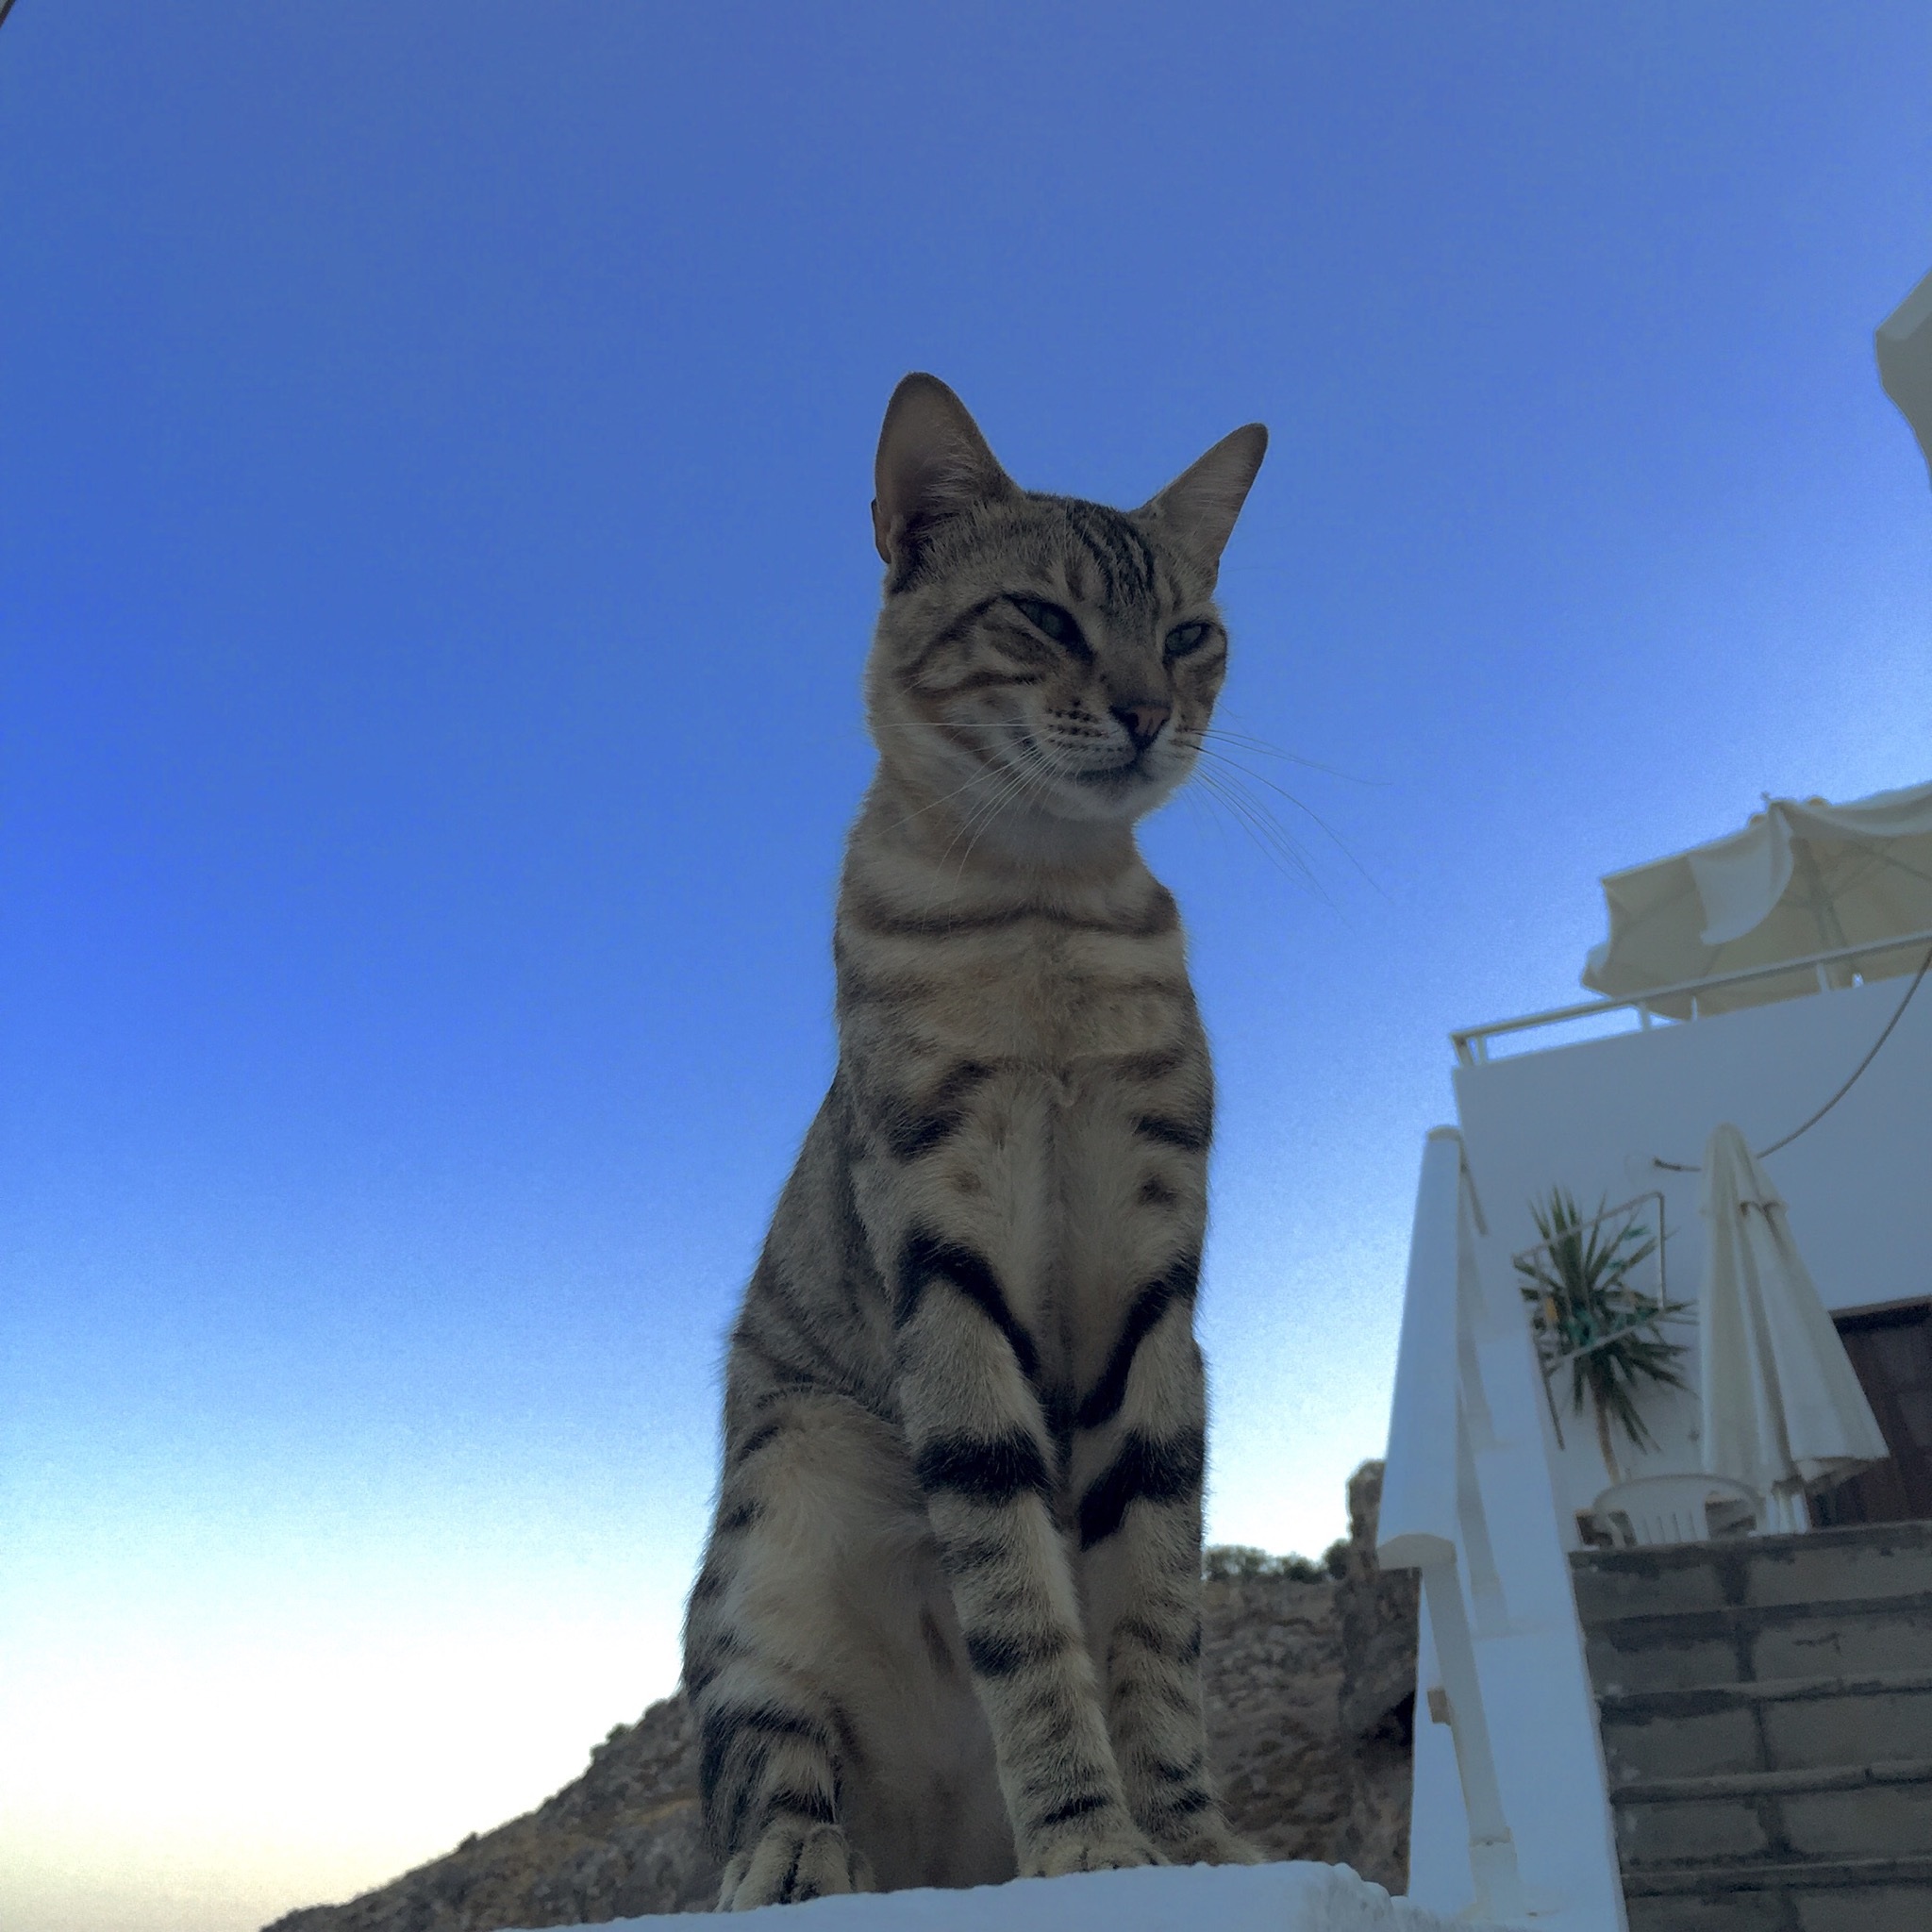
monument, statue, mediterranean, cat, holiday, blue, blue sky, gargoyle, sculpture, art, greece, cyclades, mediterranean sea, small to medium sized cats, cat like mammal